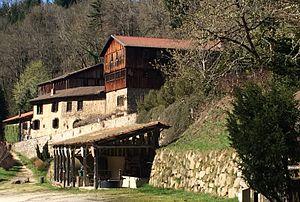
Henri Pourrat, né à Ambert le 7 mai 1887 et mort dans la même commune le 16 juillet 1959, est un écrivain français.